Gratian

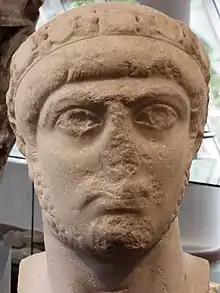
Marble portrait head perhaps representing Gratian (Rheinisches Landesmuseum Trier)

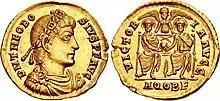
"Solidus" of Theodosius I showing Theodosius and Gratian on the reverse, marked: (""the Victory of the Augusti"")

In the immediate aftermath of Adrianople, Gratian issued an edict of tolerance at Sirmium, restoring bishops exiled by Valens and ensuring religious freedoms to all religions. Following the battle, the Goths raided from Thrace in 378 to Illyricum the following year. Convinced that one emperor alone was incapable of repelling the inundation of foes on several different fronts, Gratian, now senior "augustus" following Valens's death, appointed Theodosius I "augustus" on 19 January 379 to govern the east. On 3 August that year, Gratian issued an edict against heresy.